Argentina–Brazil relations

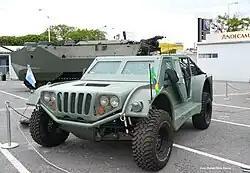
Armored version of the "Gaucho" vehicle

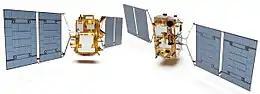
The SABIA-Mar, scheduled to be launched in 2022, is a Brazilian/Argentine earth observation satellite.

Brazil and Argentina are engaged in several joint venture projects in the military field, such as the Gaucho armored vehicle and the Embraer KC-390 military transport aircraft. The Gaucho is a Light Strike Vehicle capable of reconnaissance, air assault, command and control, transport and evacuation missions. The Gaucho project started in 2004 and entered production in 2006. Argentina is responsible for the design and construction of the chassis, engine mounts, transmission, steering and suspension. Brazil, for its part, developed and installed the brake system, engine, transmission and transfer case, as well as the cooling system, electrical system, fuel, armament and accessories.